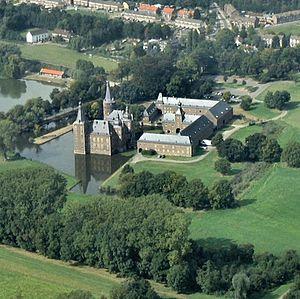
Le château de Hoensbroek est un château situé à Hoensbroek, dans la province de Limbourg. La plus ancienne partie du château, en particulier la haute tour ronde, date d'environ 1360. Il fut un fief important au Moyen Âge pour le Duché de Brabant. La famille Hoensbroek compte dans son histoire familiale des personnalités importantes telles que François-Henri de Hoensbroeck et César-Constantin-François de Hoensbroeck.